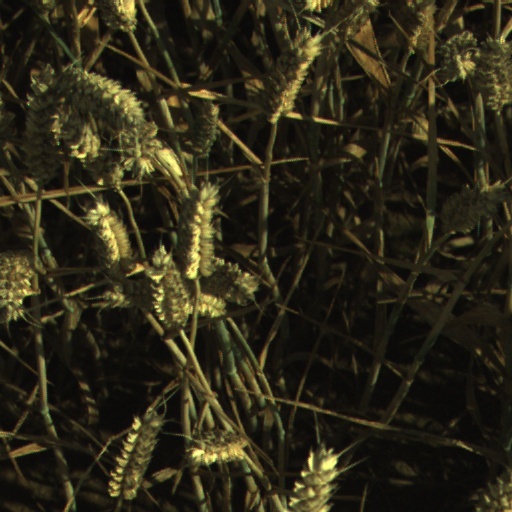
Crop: wheat